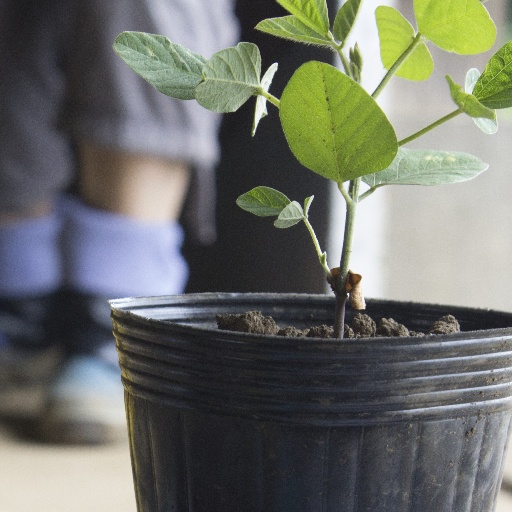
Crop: soybean